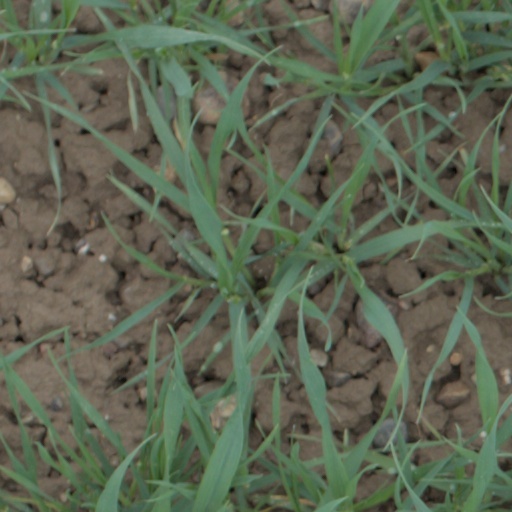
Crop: wheat